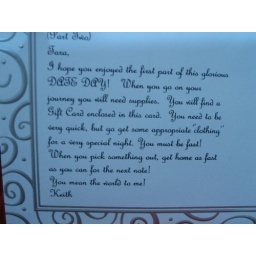
note card #2 (given to me by the red door spa staff)